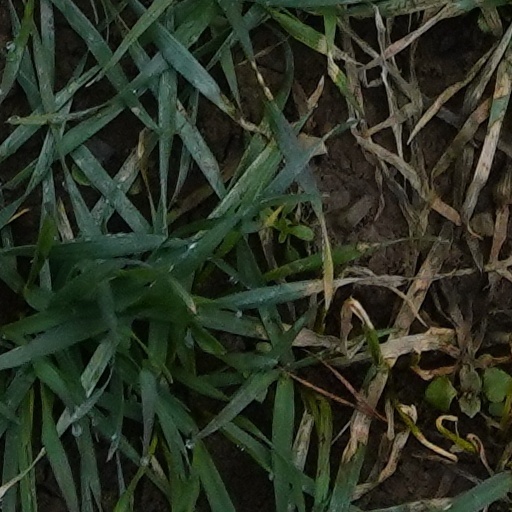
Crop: wheat